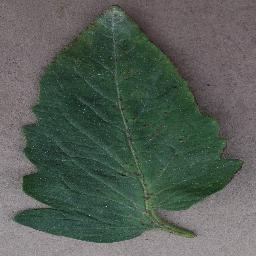
Label: Tomato___Bacterial_spot